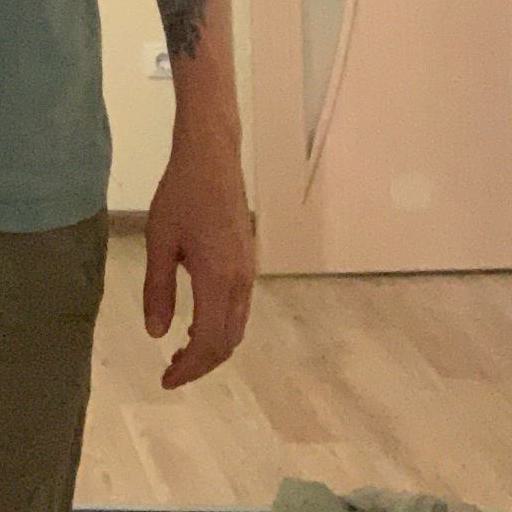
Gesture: no_gesture